Water fluoridation

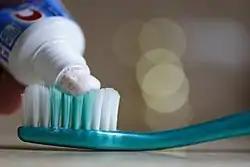
Fluoride toothpaste is effective against cavities. It is widely used, but less so among the poor.

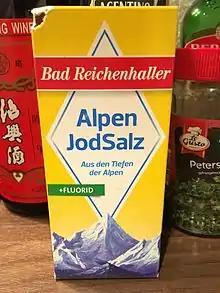
Fluoridated iodized salt sold in Germany

The views on the most effective method for community prevention of tooth decay are mixed. The Australian government review states that water fluoridation is the most effective means of achieving fluoride exposure that is community-wide. The European Commission review states "No obvious advantage appears in favour of water fluoridation compared with topical prevention". Other fluoride therapies are also effective in preventing tooth decay; they include fluoride toothpaste, mouthwash, gel, and varnish, and fluoridation of salt and milk. Dental sealants are effective as well, with estimates of prevented cavities ranging from 33% to 86%, depending on age of sealant and type of study.